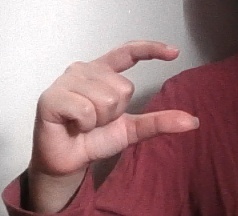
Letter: dal